Warp knitting

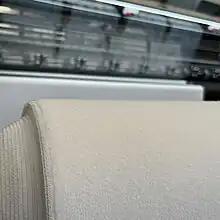
Towel warp knitting machine TS4C for microfiber towel fabrics.

The Terry Warp Knitting Machine holds significant prominence in the production of microfiber terry towels, specifically intended for cleaning purposes. Additionally, the Changzhou A-ZEN terry towel machines, namely the TS4C and TS4C-EL models, demonstrate versatile applicability by accommodating the manufacturing of cotton towels as well. Evidently, the demand for cotton towel knitting machines has been steadily escalating, prompting increased interest from customers.